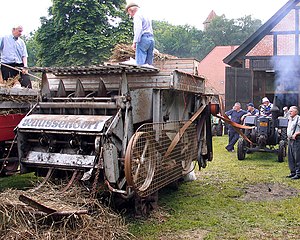
Tærskeværk
Tærskeværk med traktor som trækkraft.
Et tærskeværk er en stationær eller transportabel maskine, som tidligere blev benyttet til at separere kerner og frø fra stråafgrøder. Energien, der trak værket, blev overført med en drivrem fra en hestegang, vandmølle, dampmaskine, elektromotor eller traktor.